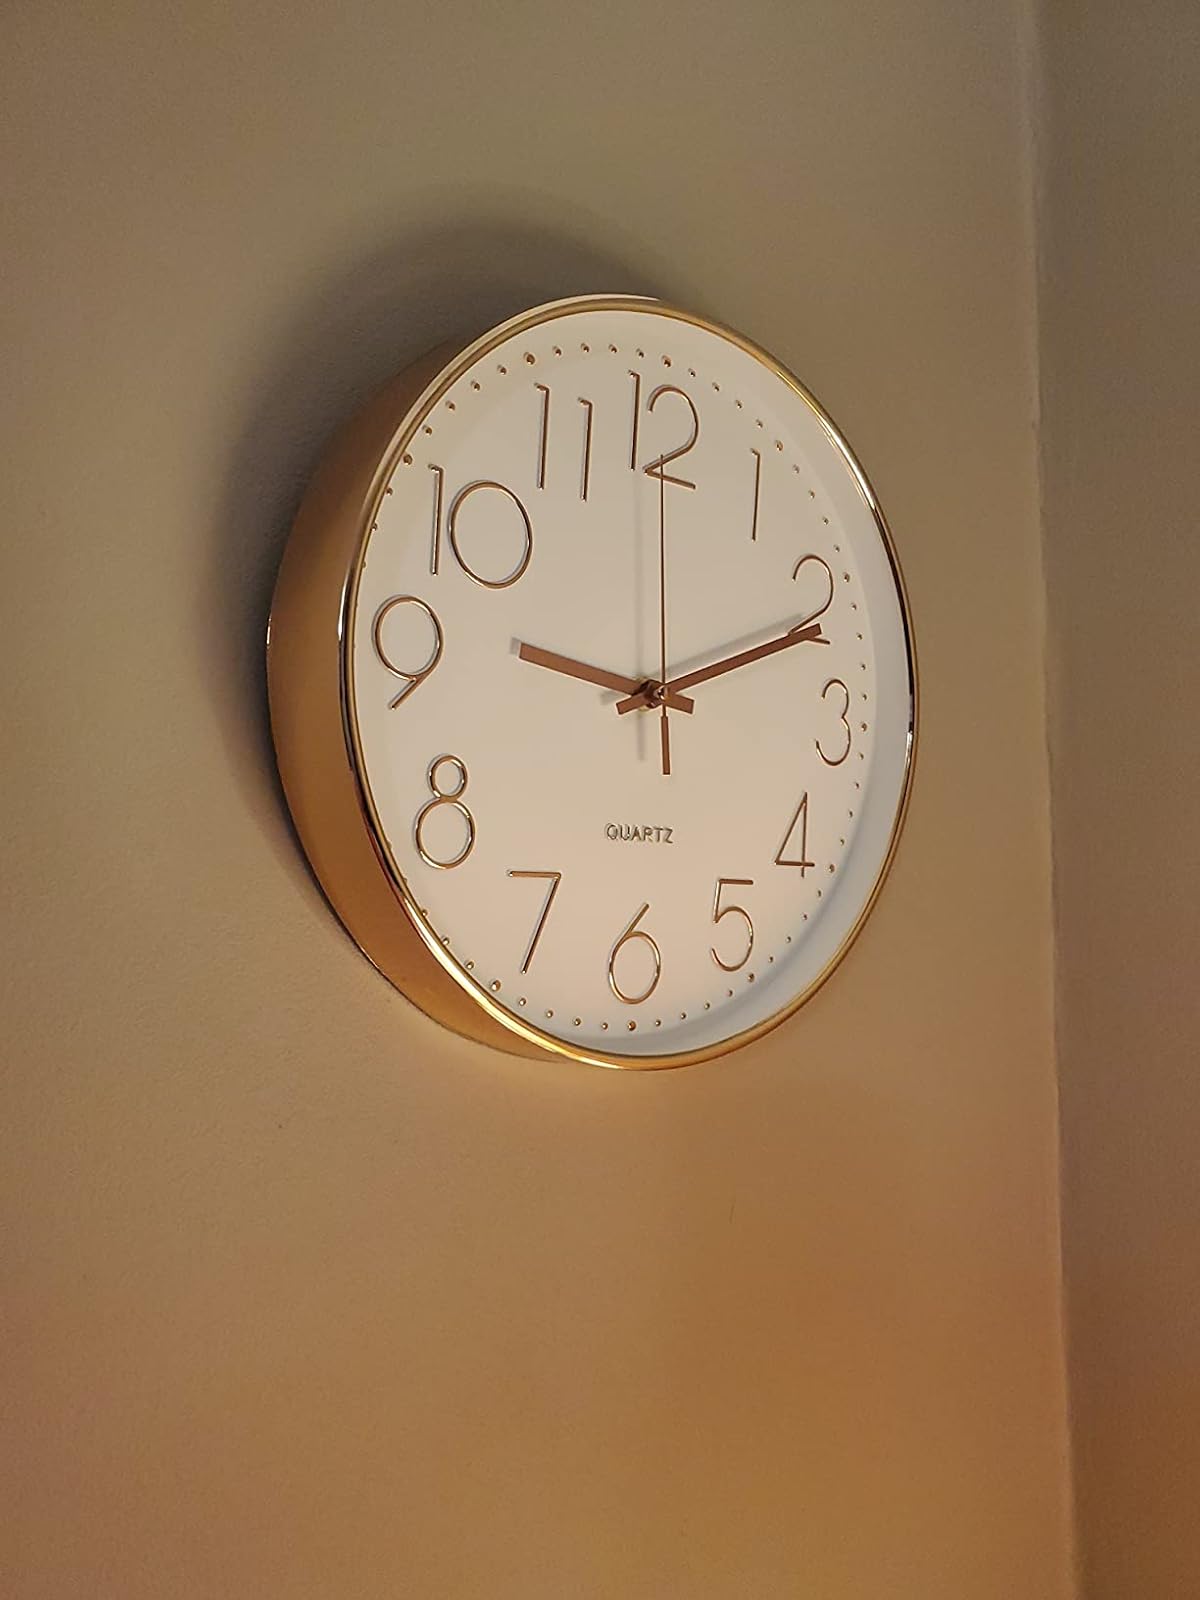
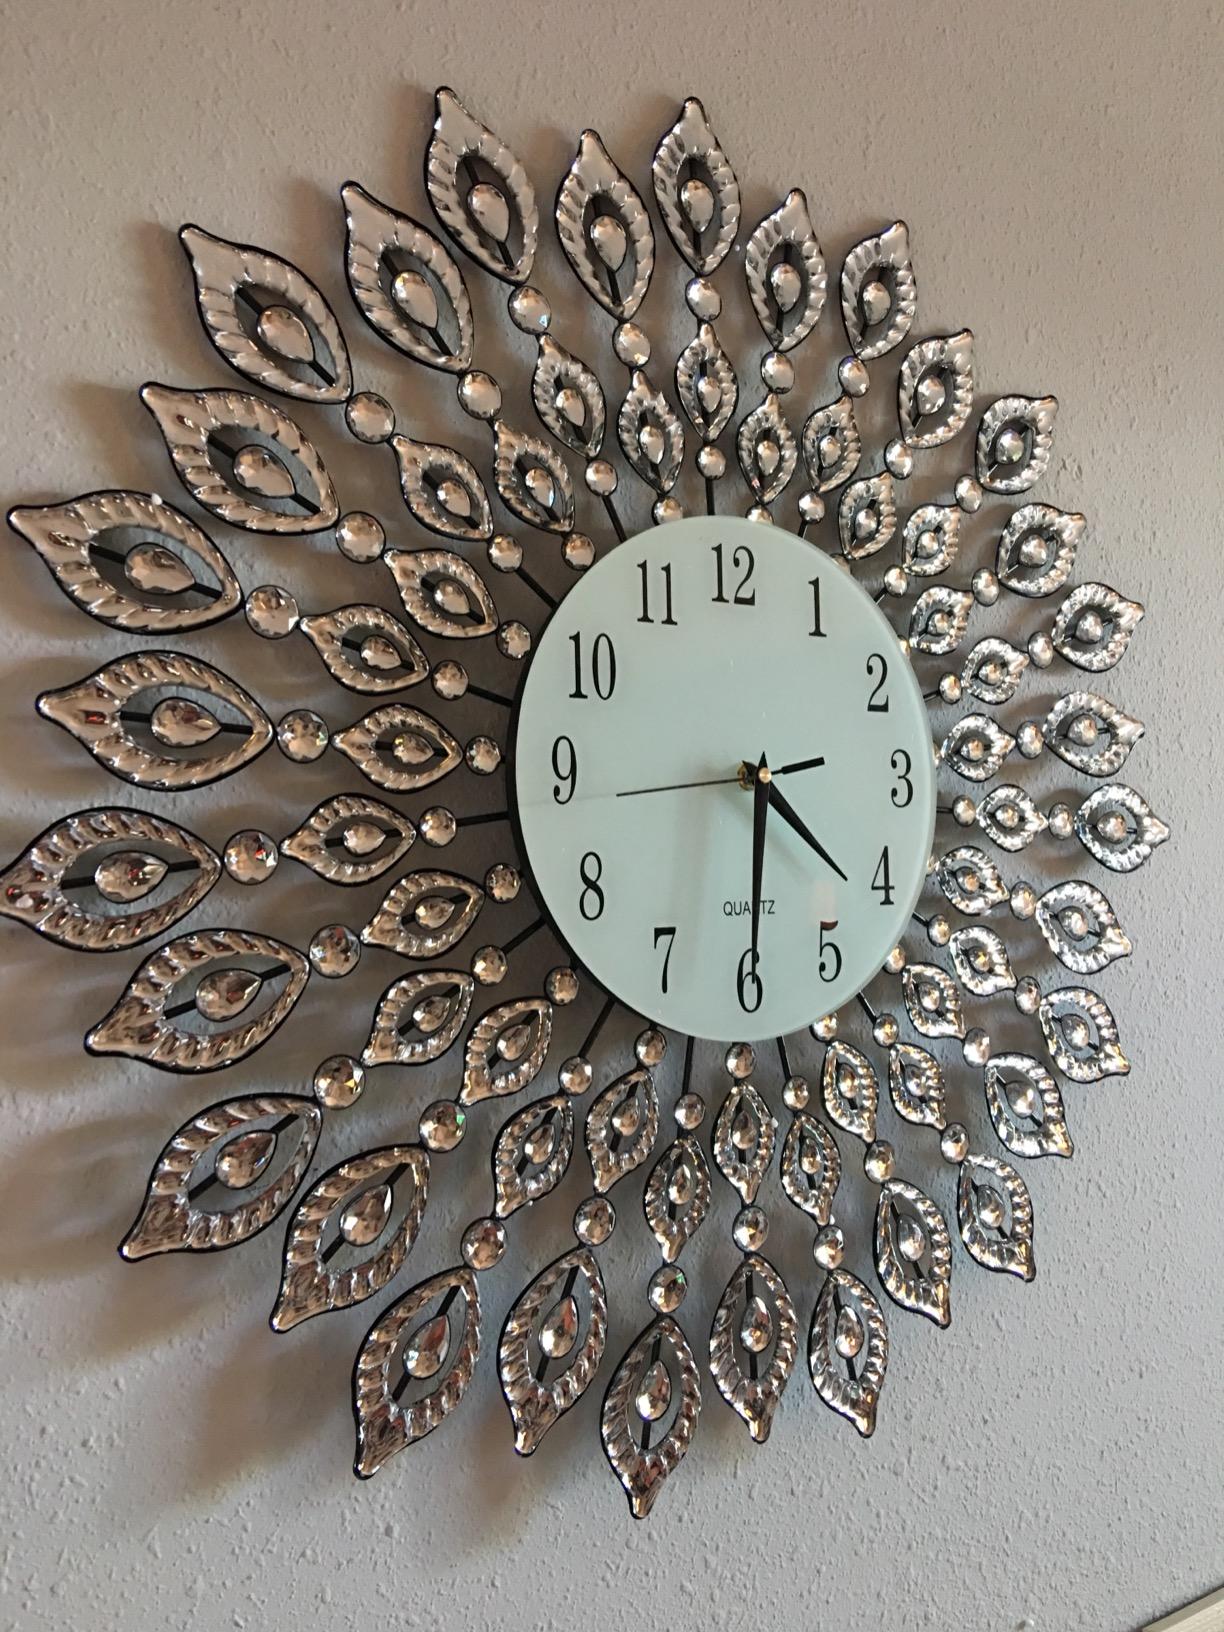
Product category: clock
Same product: no